Papilio Buddha (film)

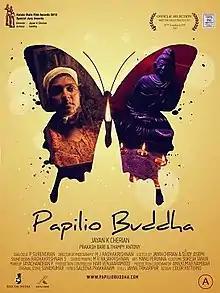
Official poster

Papilio Buddha (Trans: Malabar Banded Peacock, Malayalam, 2013) is an Indian film written and directed by Jayan K. Cherian. The film focuses on the atrocities committed against Dalits, women, and the environment. It features S. P. Sreekumar, David Briggs, and Saritha Sunil while Padmapriya, Prakash Bare, and Thampy Antony play supporting roles. Kerala-based environmentalist Kallen Pokkudan appears in another important role in the film, which also casts 150 Adivasis. The film was completely shot in Wayanad, Kerala and the cinematography was done by M J Radhakrishnan. The story deals with discrimination against landless Dalits and the politics of suppression of their struggle against the upper castes and other powerful elements locally.